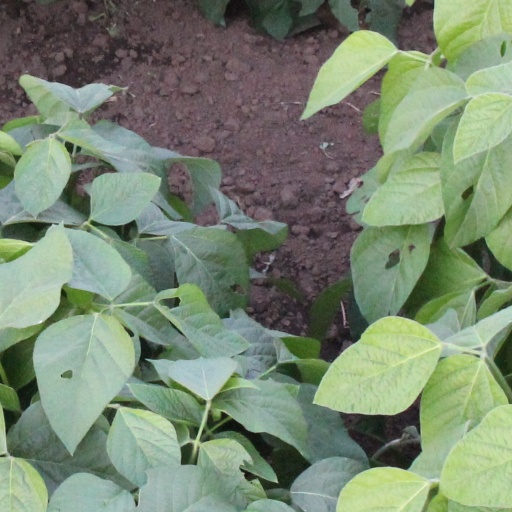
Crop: soybean